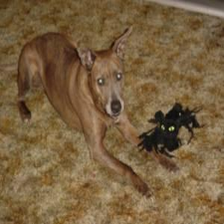
Species: dog
Breed: american pit bull terrier